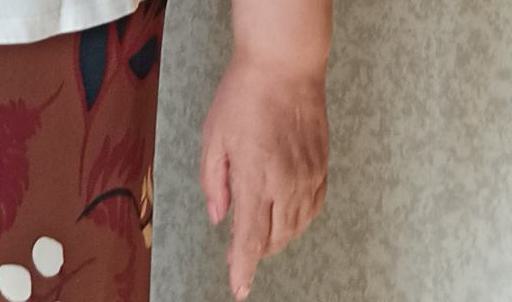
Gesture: no_gesture